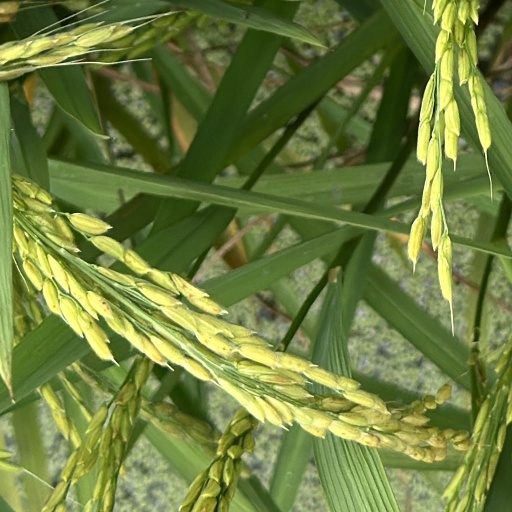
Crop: rice